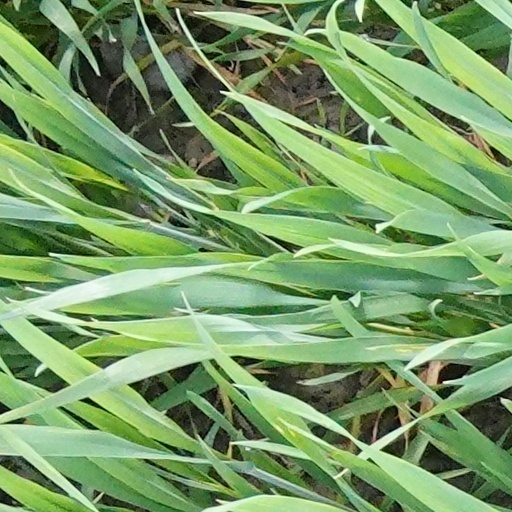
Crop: wheat